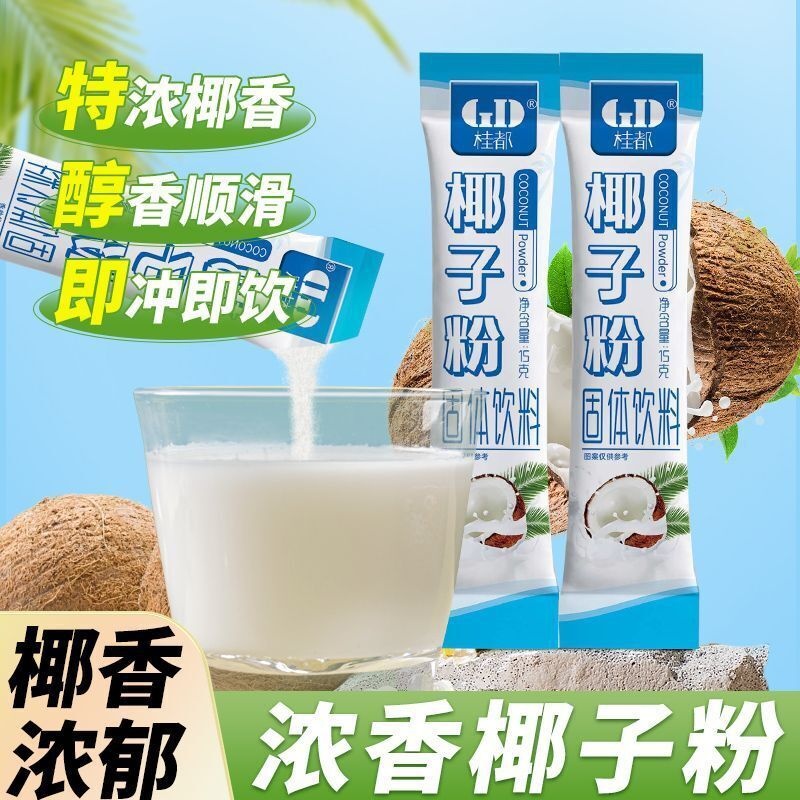
Perfect for Creamer Latte Drink Mix，Instant Coconut Powder Original Coconut Milk
Brand: CIFbuy.com
Category: Food, Beverages & Tobacco > Beverages > Non-Dairy Milk > Coconut Milk & Drinks